Pendeford

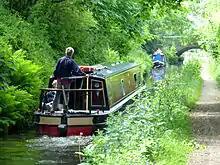
Pendeford Rockin', a narrow cutting in the sandstone on the Staffordshire & Worcestershire Canal

Autherley Junction to the south of Pendeford is the junction of the Shropshire Union Canal and the Staffordshire and Worcestershire Canal. These canals border Pendeford and other local areas including Oxley, Fordhouses, and Dovecotes. Within of Pendeford there is access to the M54 motorway via Stafford Road (A449) at Junction 2. Pendeford also has good bus links with Wolverhampton City Centre and other parts of the city. The routes that service Pendeford are National Express West Midlands services 4,6, 6A and 25. During school term time, school bus services 784 and 716 operate between Pendeford Bus Terminus at Whitburn Close and the Kings School, Tettenhall. The 784 departs from there at 8.08 am with the return journey terminating at 16.15 pm and the 716 departs at 8.15 am and terminates at 16.25 pm.